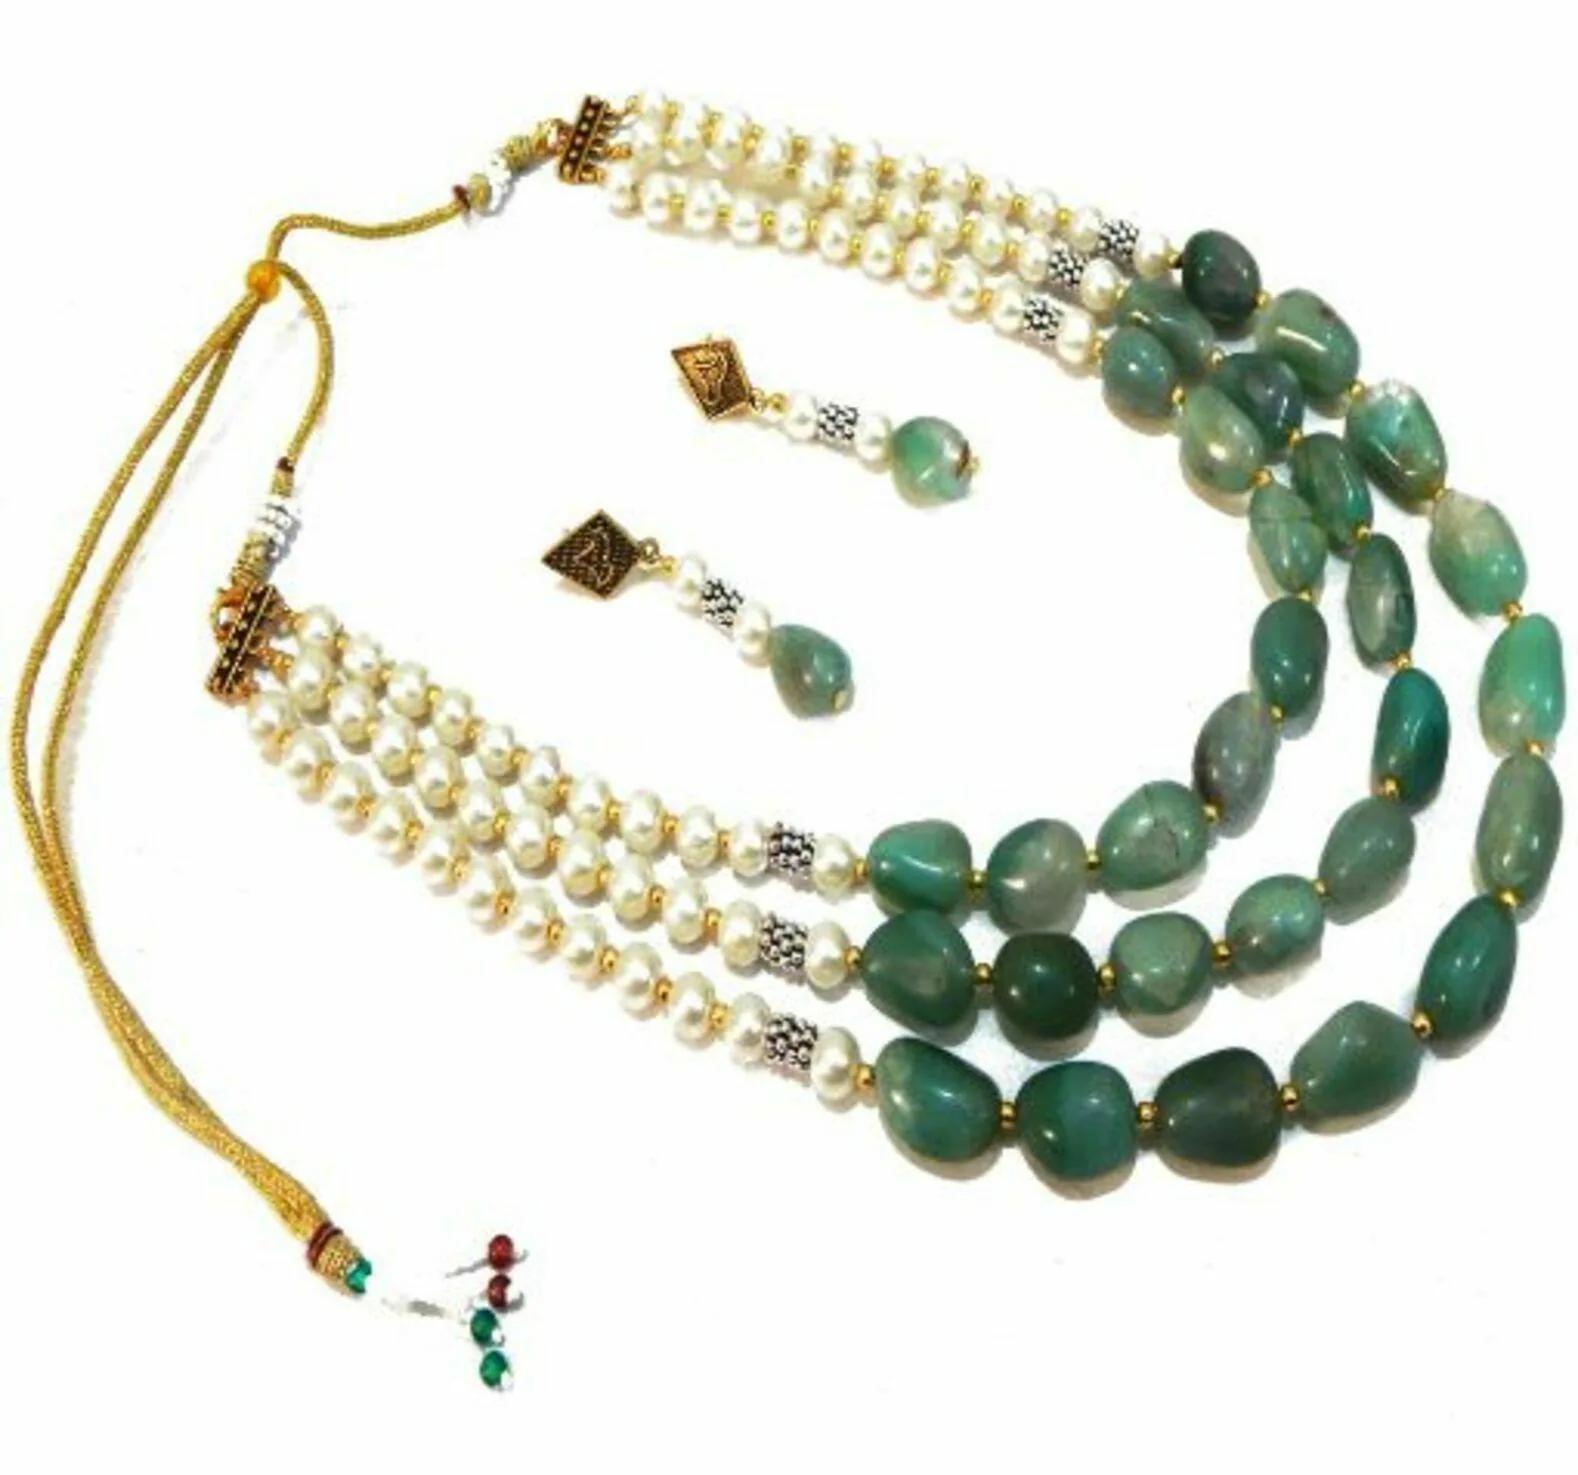
JAYA VISION ENTERPRISES Gemstone Green Aventurine & Synthetic pearl Necklace
Type: Necklaces
Brand: JAYA VISION ENTERPRISES
Price: Rs. 780
JAYA VISION ENTERPRISES Gemstone Green Aventurine & Synthetic pearl Necklace